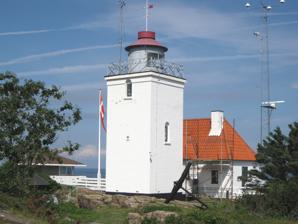
Building: Hammer Odde Lighthouse
Country: Unknown
Year built: 1885
Lighthouse on Bornholm island, Denmark Lighthouse Hammer Odde Lighthouse Hammer Odde Lighthouse Location Hammeren , Bornholm , Denmark Coordinates 55°17′53.7″N 14°46′25.8″E / 55.298250°N 14.773833°E / 55.298250; 14.773833 Tower Constructed 1895 Construction masonry Height 12 feet (3.7 m) Shape square tower with balcony and lantern Markings white tower and red lantern roof Light Focal height 21 feet (6.4 m) Intensity 11,009 candela Range 17 nmi (31 km; 20 mi) Characteristic FI (2) W 10s. Denmark no. DFL-6010 Hammer Odde Lighthouse ( Danish : Hammer Odde Fyr ) is located on the northernmost point of Hammeren , just outside Sandvig on the Danish island of Bornholm . A sand and gravel ocean bank , named David Bank, is situated 5.25 miles (8.45 km) from the lighthouse. History and description Hammer Odde Lighthouse was built in 1885 to complement the nearly Hammeren Lighthouse which, owing to its high altitude 91 metres (299 ft), could not always be seen from the sea in foggy weather. The whitewashed square-shaped tower has a height of just 12 metres (39 ft). From the start, the lighthouse was equipped with a rotating lens, giving two short blinks every 10 seconds. In 1939, radio equipment was installed, making it one of the most modern facilities of its kind. See also Denmark portal List of lighthouses and lightvessels in Denmark References Wikimedia Commons has media related to Hammerodde fyr .